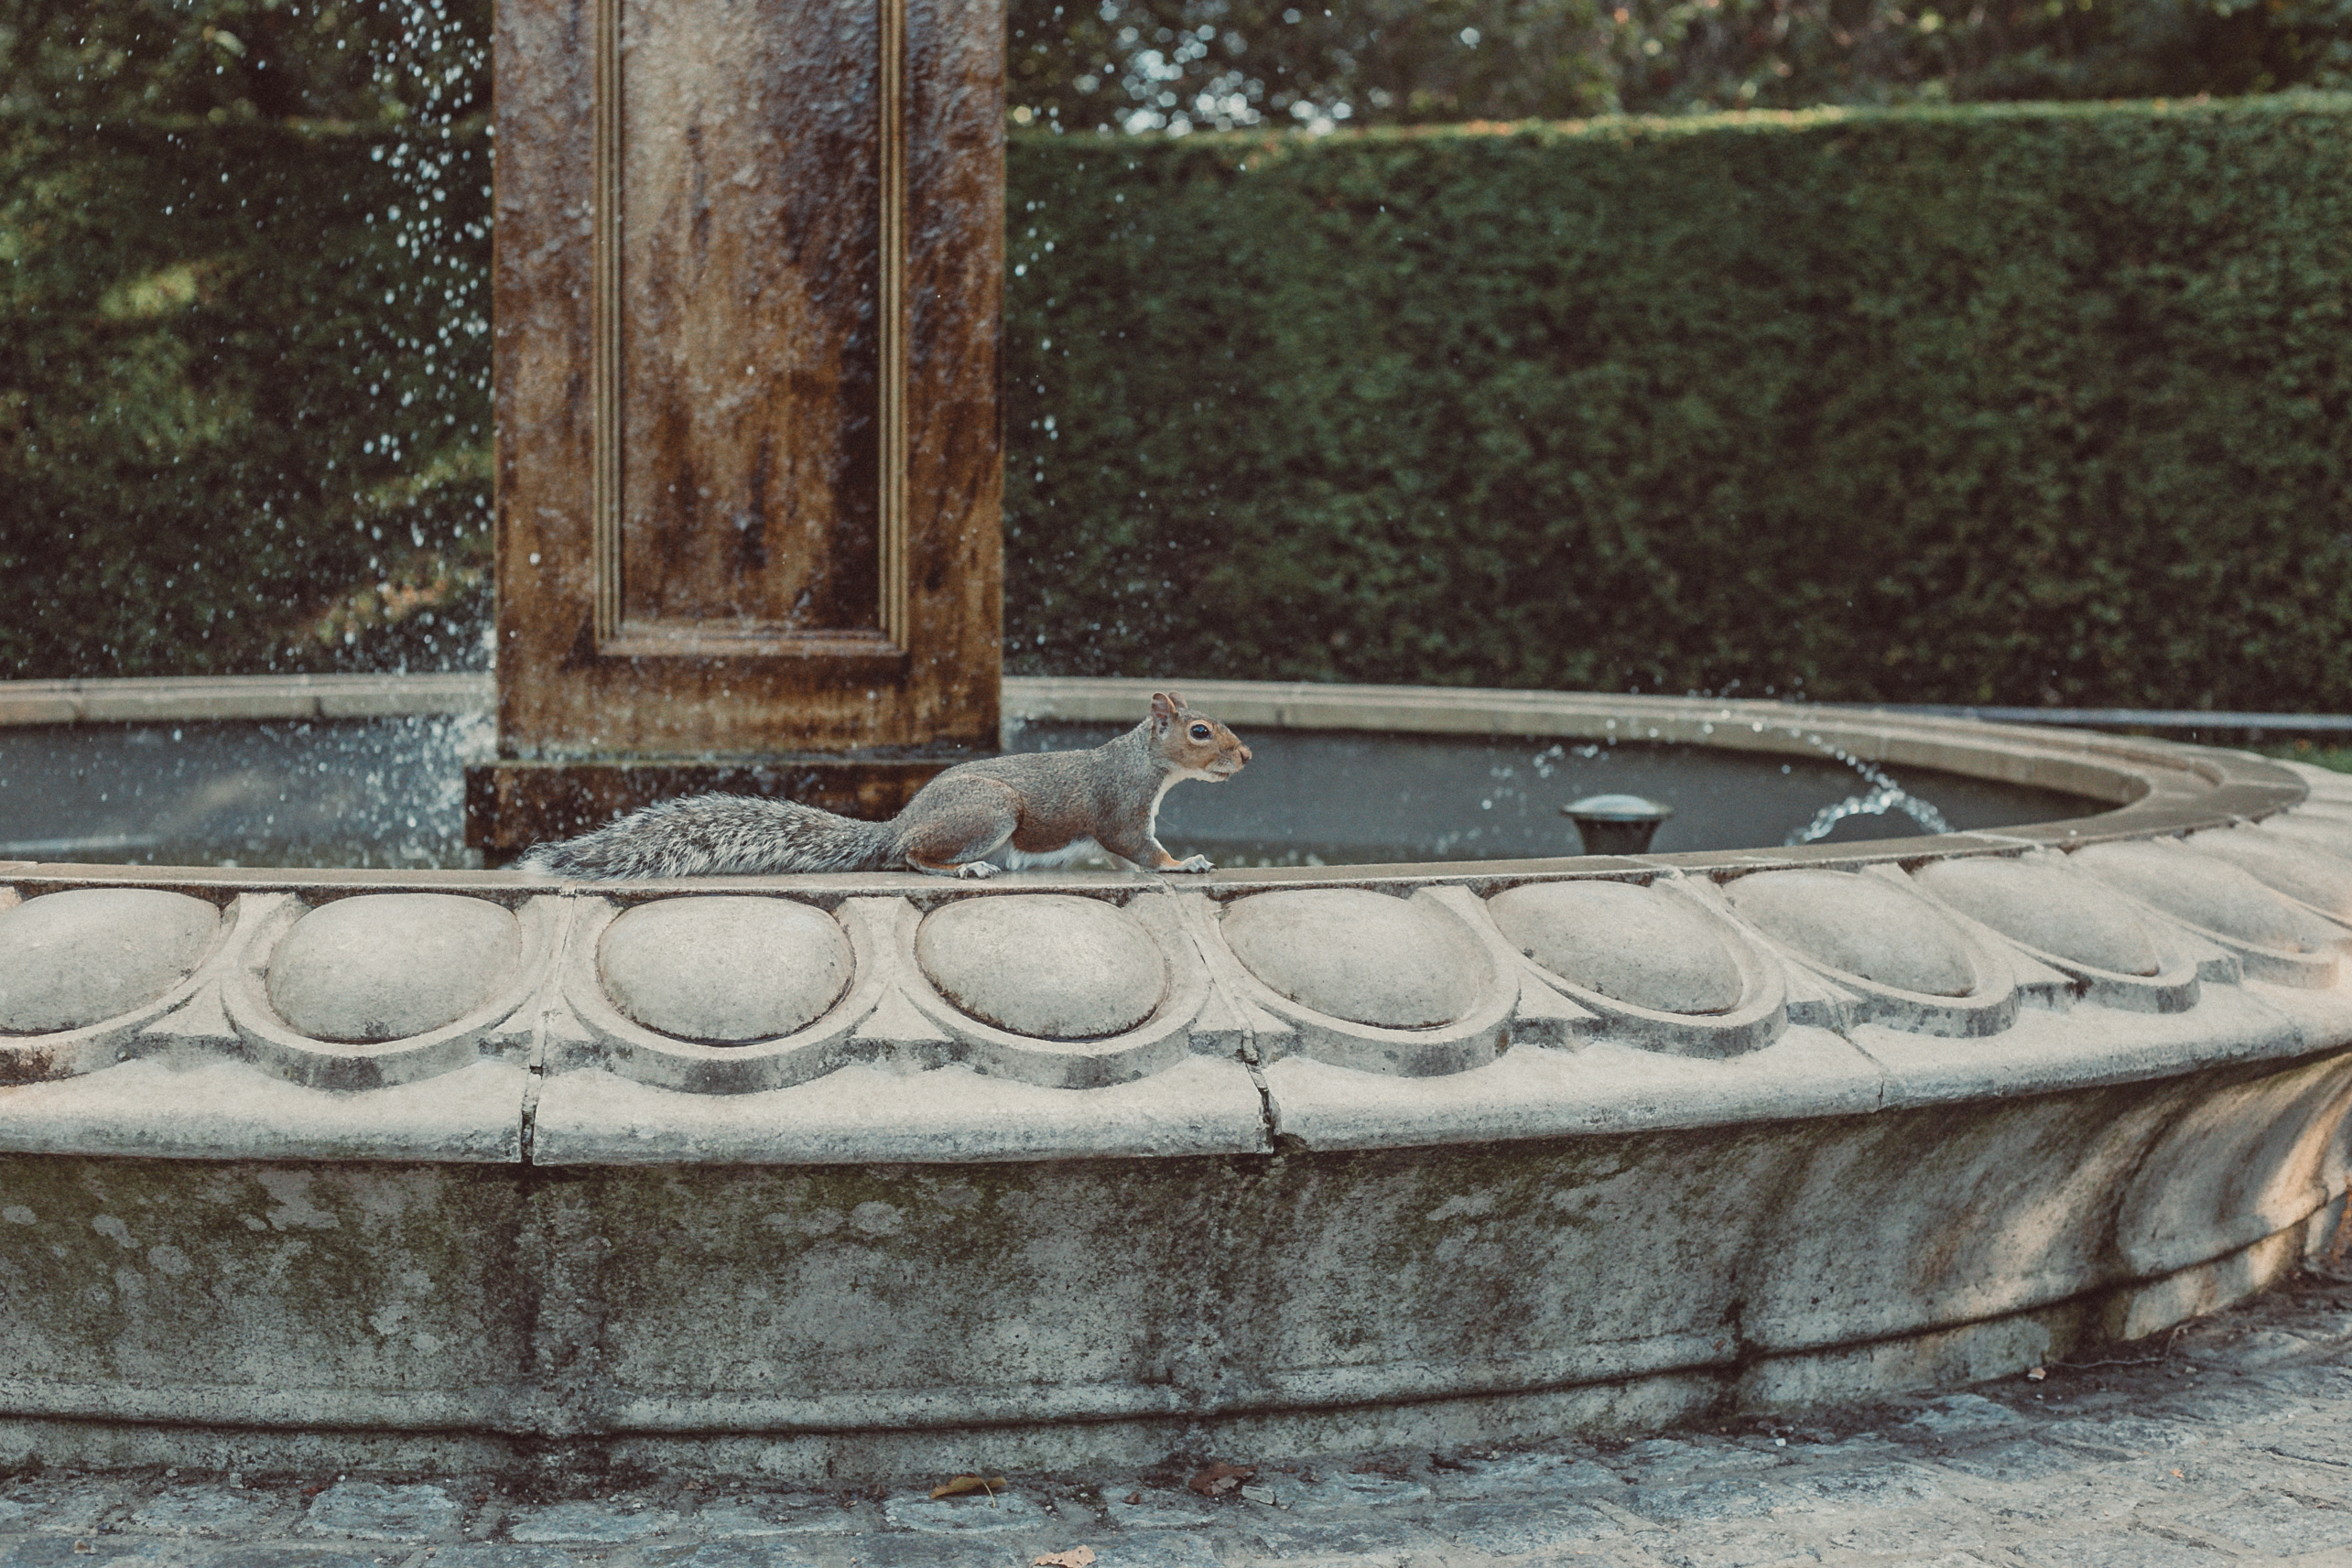
squirrel, bath, taking, fountain, rodent, water feature, architecture, stone carving